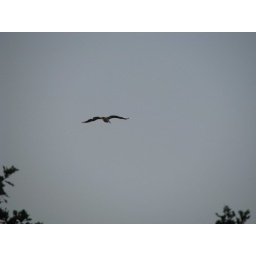
A bird flying up above our campsite